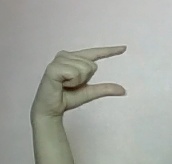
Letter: dal